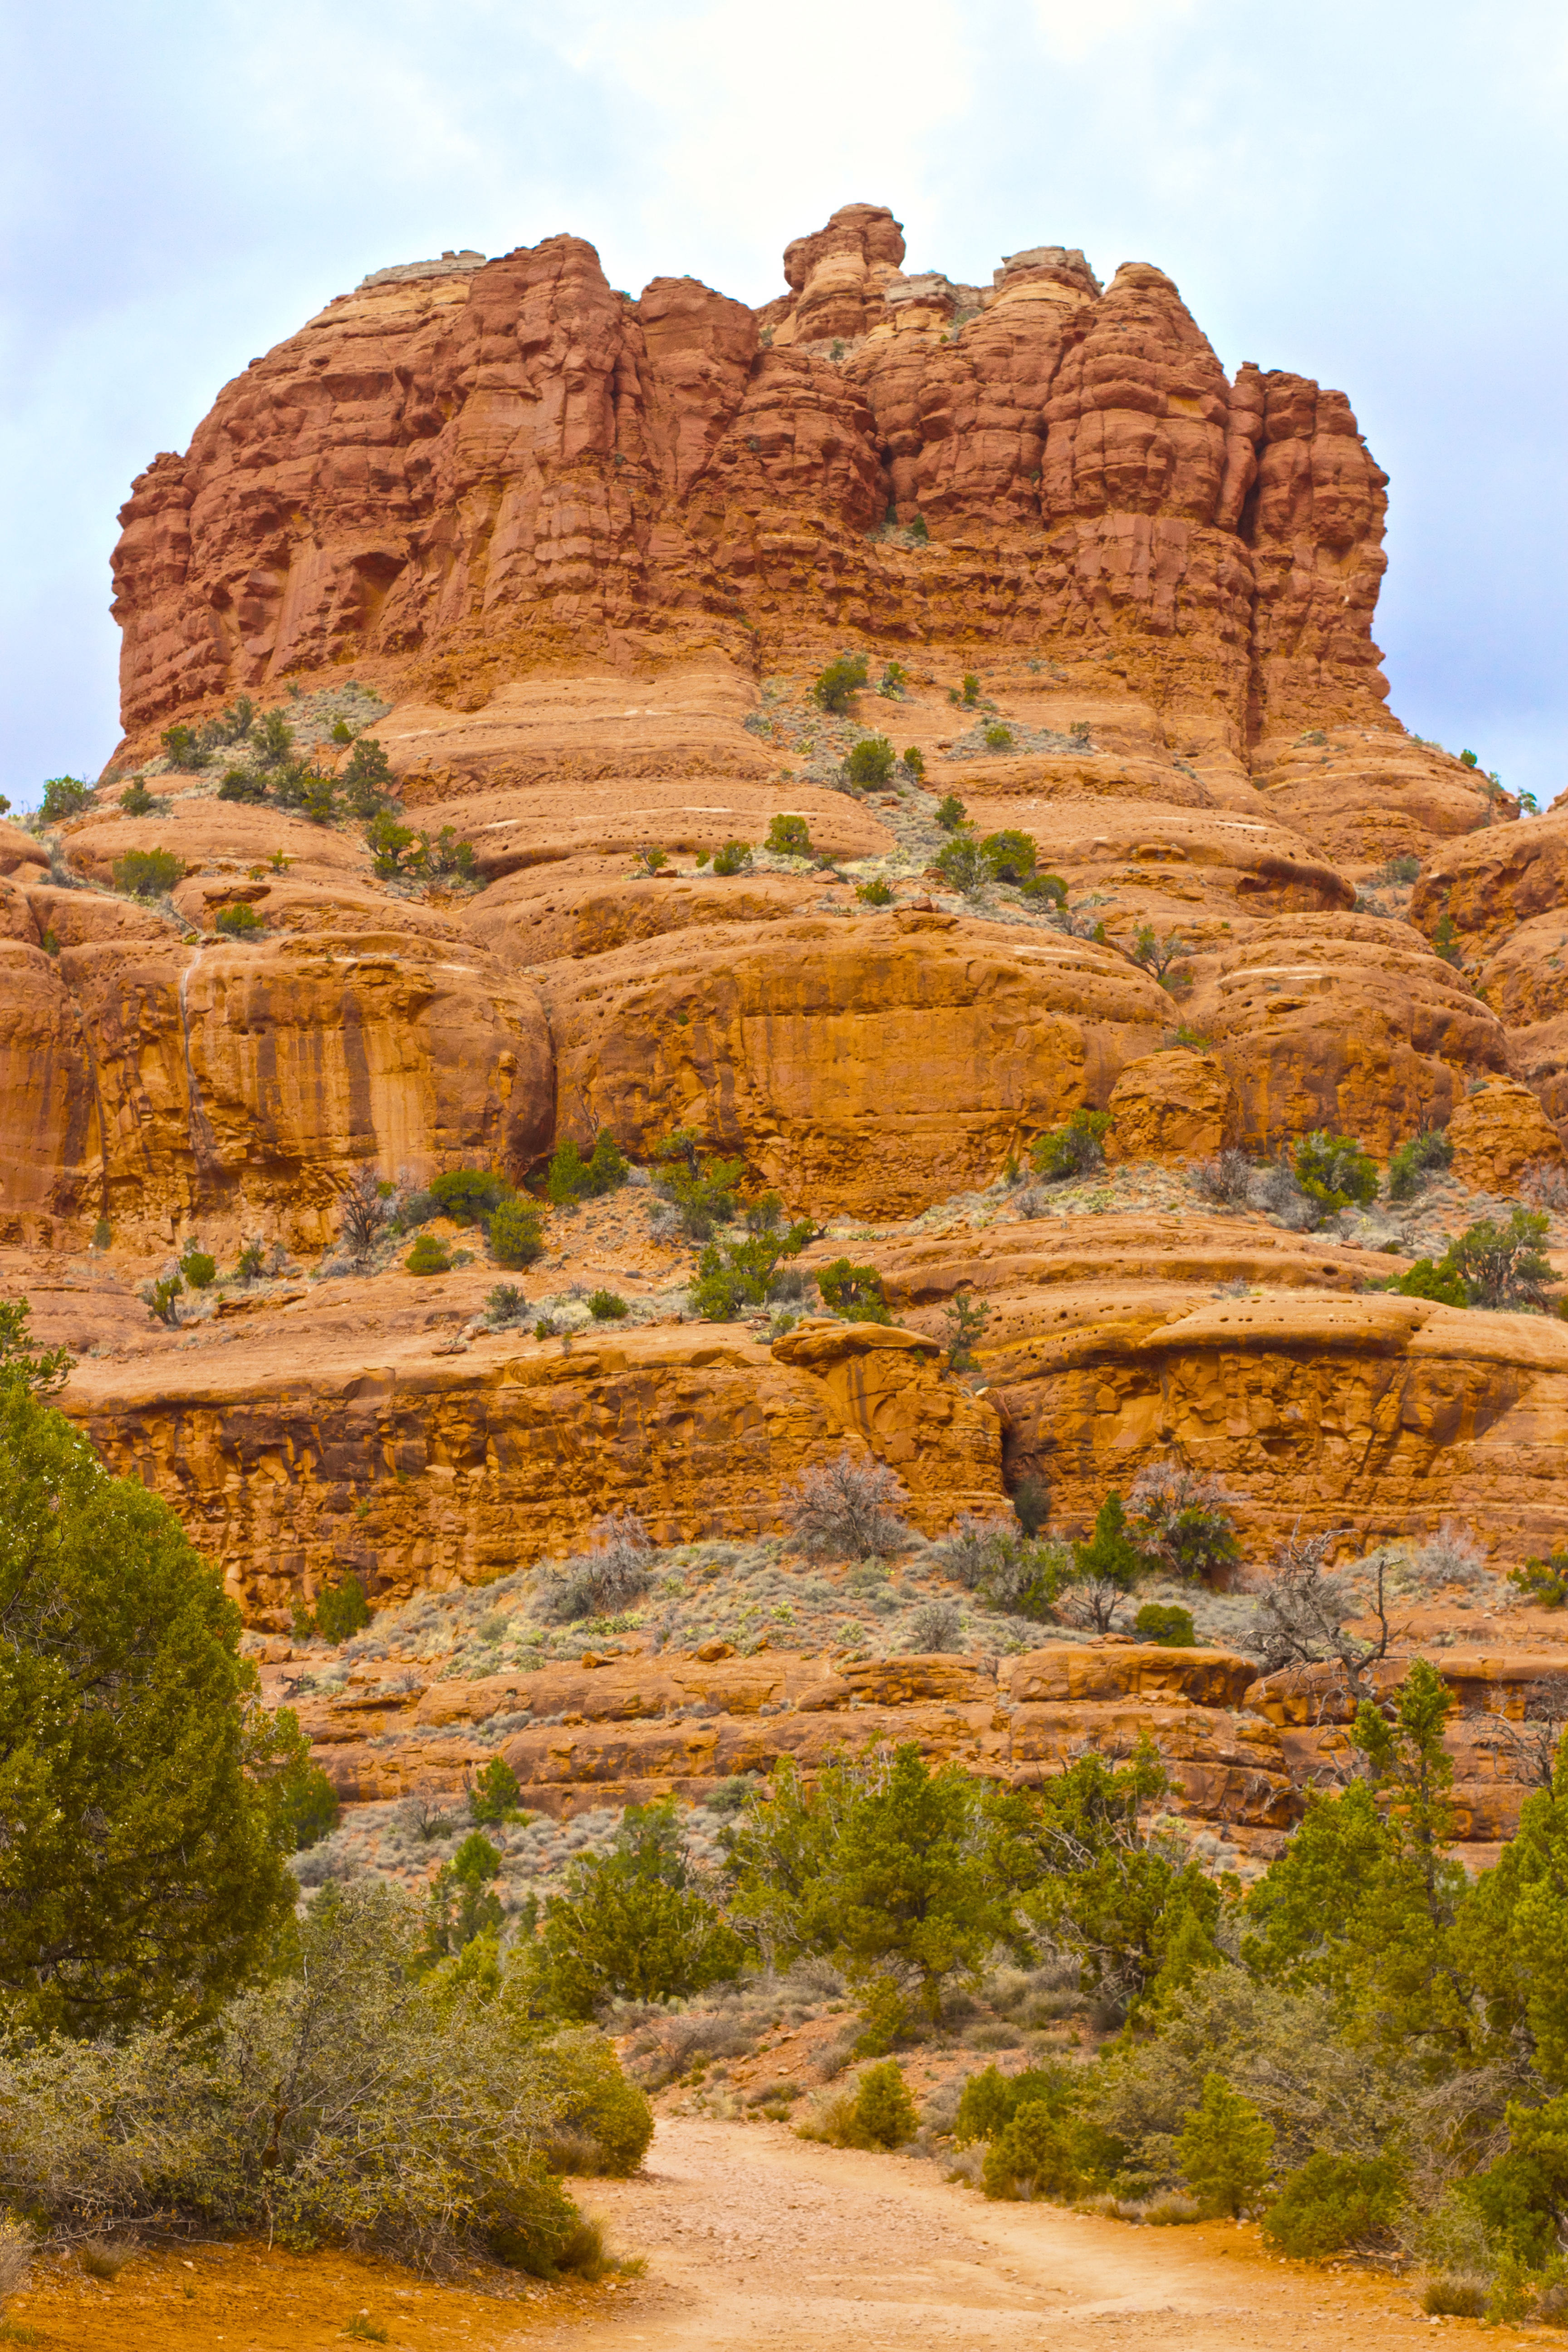
landscape, rock, valley, formation, cliff, arch, soil, canyon, terrain, national park, cool image, geology, badlands, plateau, ecosystem, wadi, butte, landform, historic site, ancient history, geographical feature